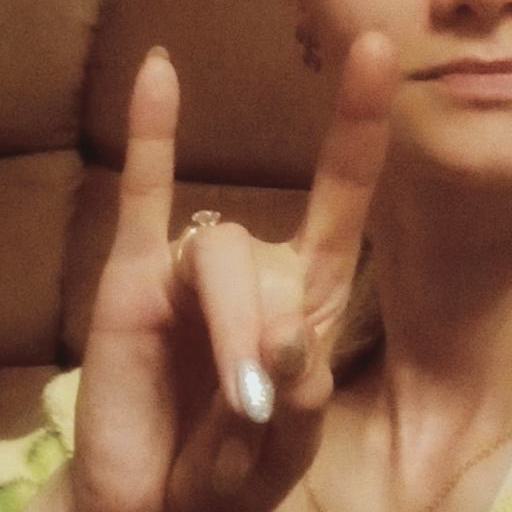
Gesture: rock